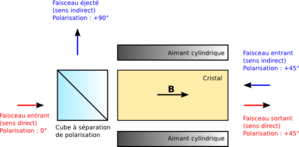
Schéma de principe d'un isolateur optique
Un isolateur optique ou diode optique est un composant optique permettant la propagation de la lumière en sens unique. Ce type de composants est généralement utilisé pour éliminer les réflexions parasites dans un oscillateur paramétrique optique, tel qu'une cavité laser. Les isolateurs optiques utilisent l'effet Faraday, et plus précisément le composant destiné à cet effet : le rotateur de Faraday.